Bohol Sea

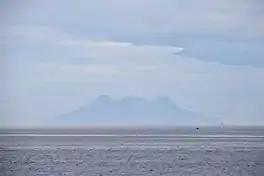
The sea with Camiguin island in the distance

The Bohol Sea, also called the Mindanao Sea, is a sea located between the Visayas and Mindanao islands in the Philippines. It lies south of Bohol and Leyte and north of Mindanao. Siquijor and Camiguin are its two major islands.